Language policy in Latvia

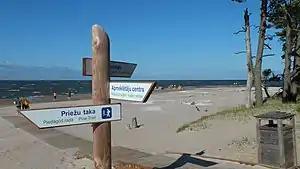
Trilingual signposts in Latvian, Livonian and English at the Livonian Coast

Since the Official Language Law came into force in 2000, submitting documents to the government (local included) and state public enterprises is allowed in Latvian only, except in cases specially defined in the law (emergency services, foreign residents, etc.), according to Section 10. From 1992–2000, authorities had to accept documents in Russian, German and English, too, and were allowed to answer in the language of the application.